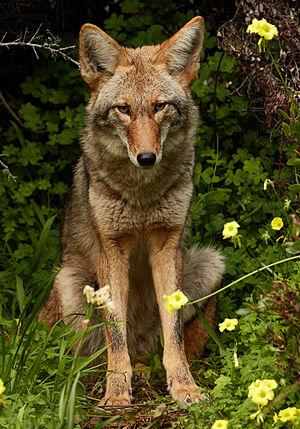
Le Coyote, du nahuatl coyotl est une espèce de canidés du genre Canis originaire d'Amérique du Nord. Il est plus petit que son parent proche, le loup gris, et légèrement plus petit que le loup de l'Est et le loup rouge, qui lui sont étroitement apparentés. Il occupe pratiquement la même niche écologique que le chacal doré en Eurasie, ce qui lui vaut d'être parfois appelé « chacal américain » par les zoologistes, mais il est plus gros et plus prédateur.